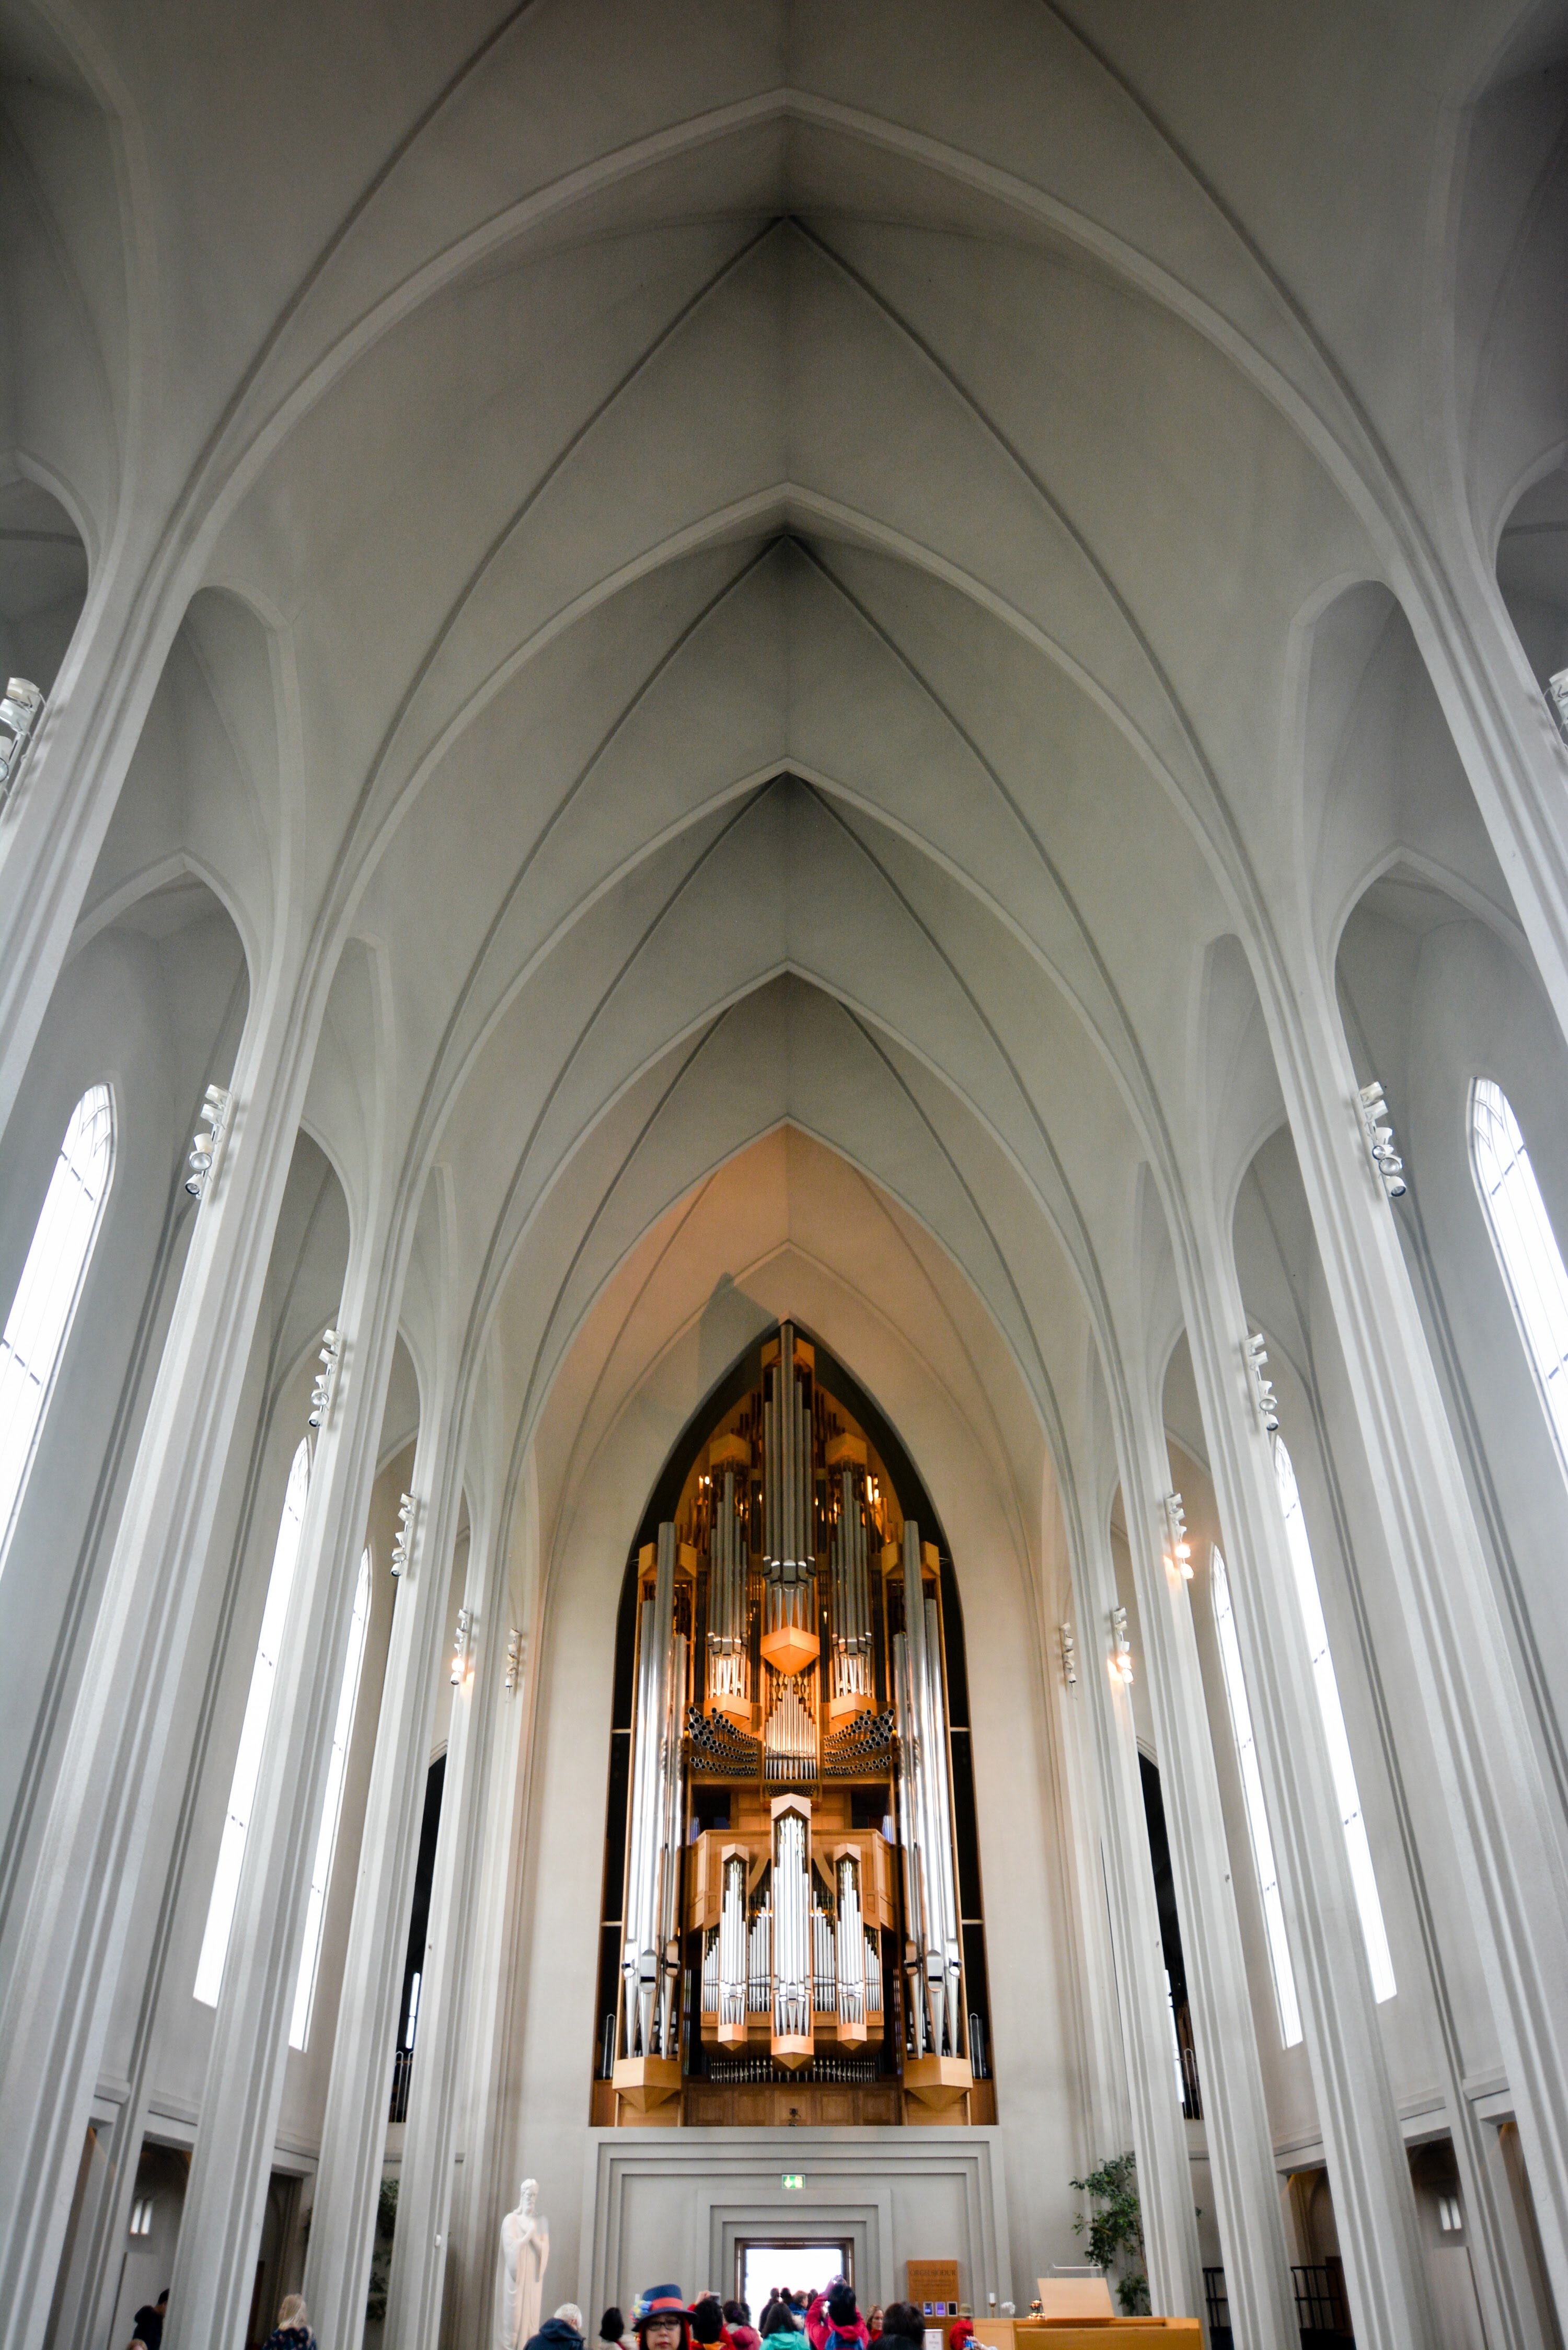
architecture, building, arch, church, cathedral, chapel, place of worship, aisle, symmetry, synagogue, vault, daylighting